Bill Mumy

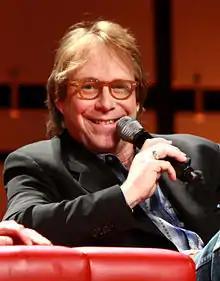
Mumy in 2013

Charles William Mumy Jr. (born February 1, 1954) is an American actor, writer, producer, and musician. He came to prominence in the 1960s as a child actor whose work included television appearances on "Bewitched", "I Dream of Jeannie", "The Twilight Zone", "Alfred Hitchcock Presents", and a role in the film "Dear Brigitte", followed by a three-season role as Will Robinson in the 1960s sci-fi series "Lost in Space". Mumy later appeared as lonely teenager Sterling North in the film "Rascal" (1969) and Teft in the film "Bless the Beasts and Children" (1971).